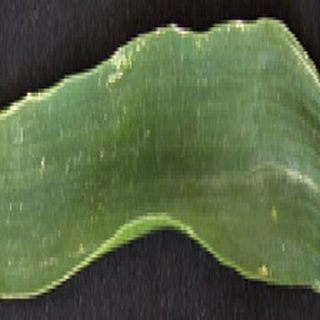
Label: healthy_wheat